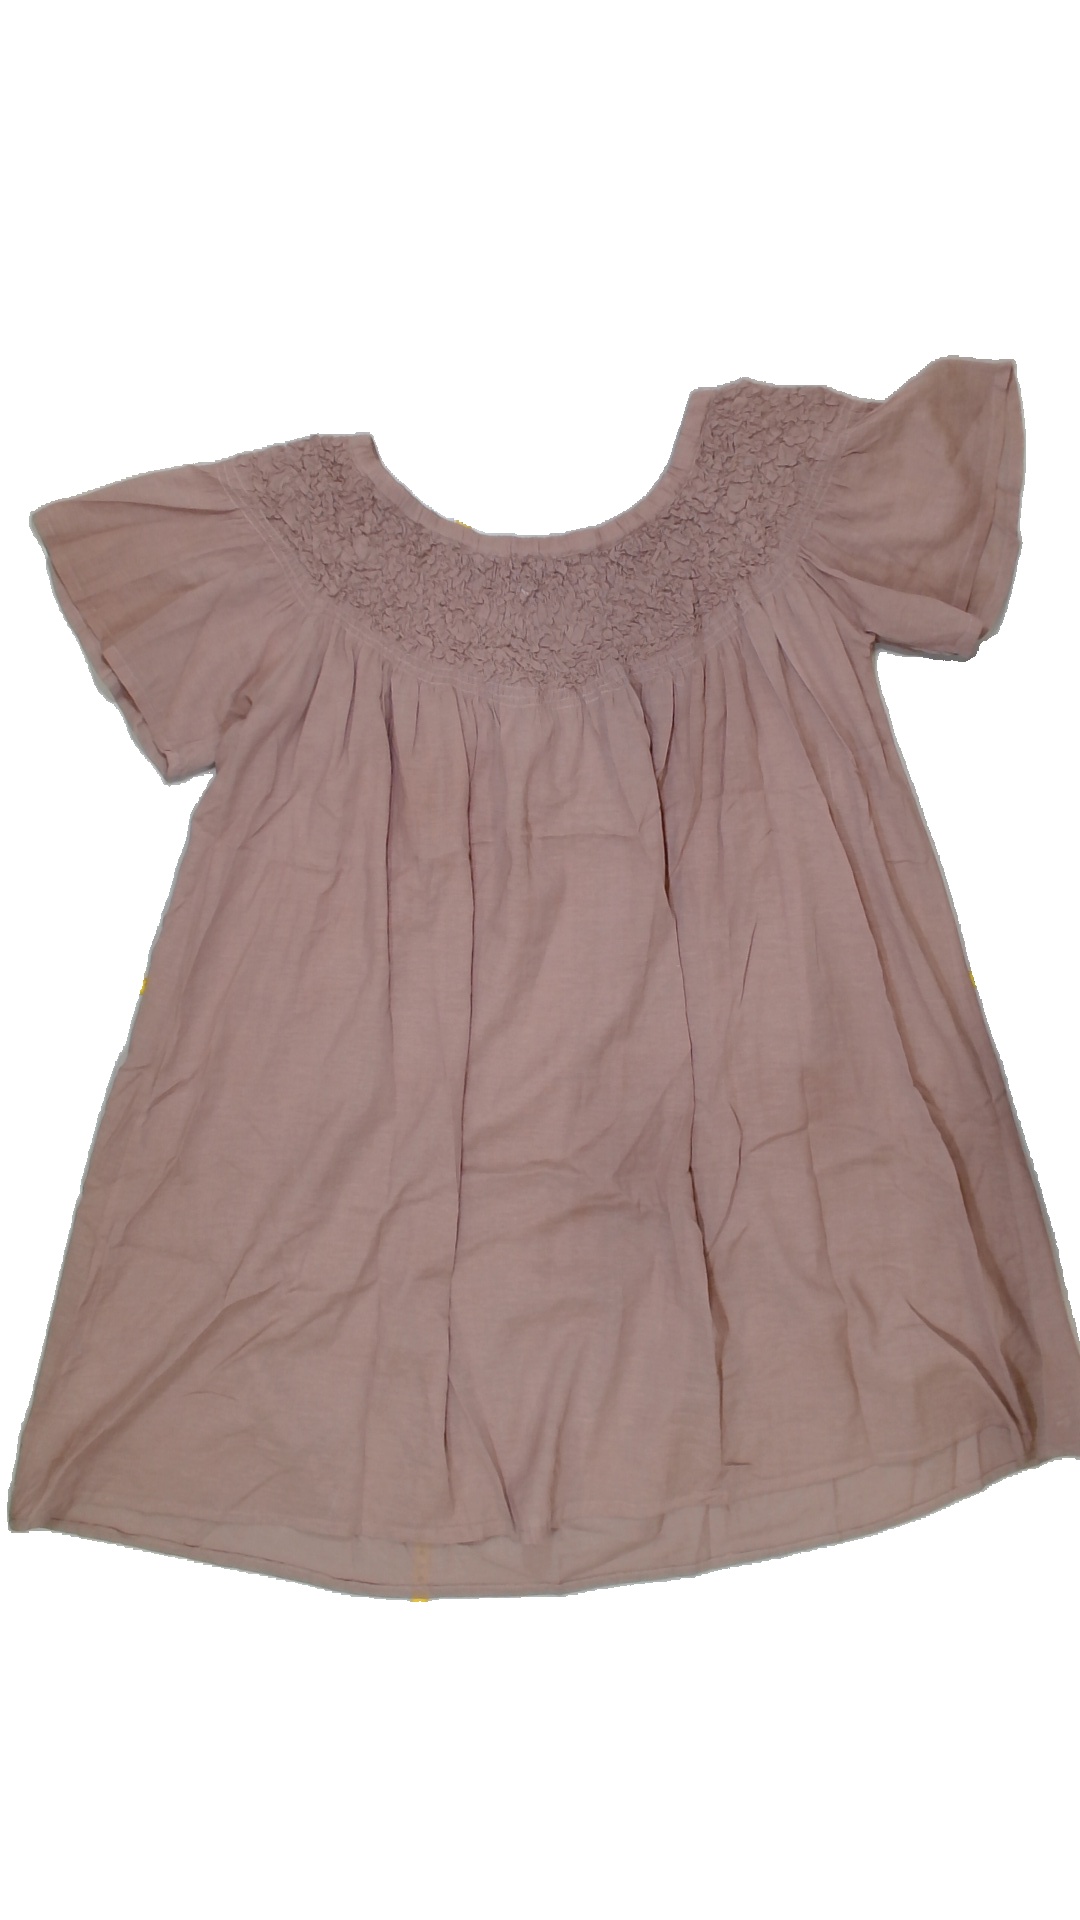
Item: Dress (Ladies)
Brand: Not Applicable
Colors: Brown
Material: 100%viscose
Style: No trend
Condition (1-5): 5
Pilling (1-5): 5
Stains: No
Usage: Reuse
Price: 50-100